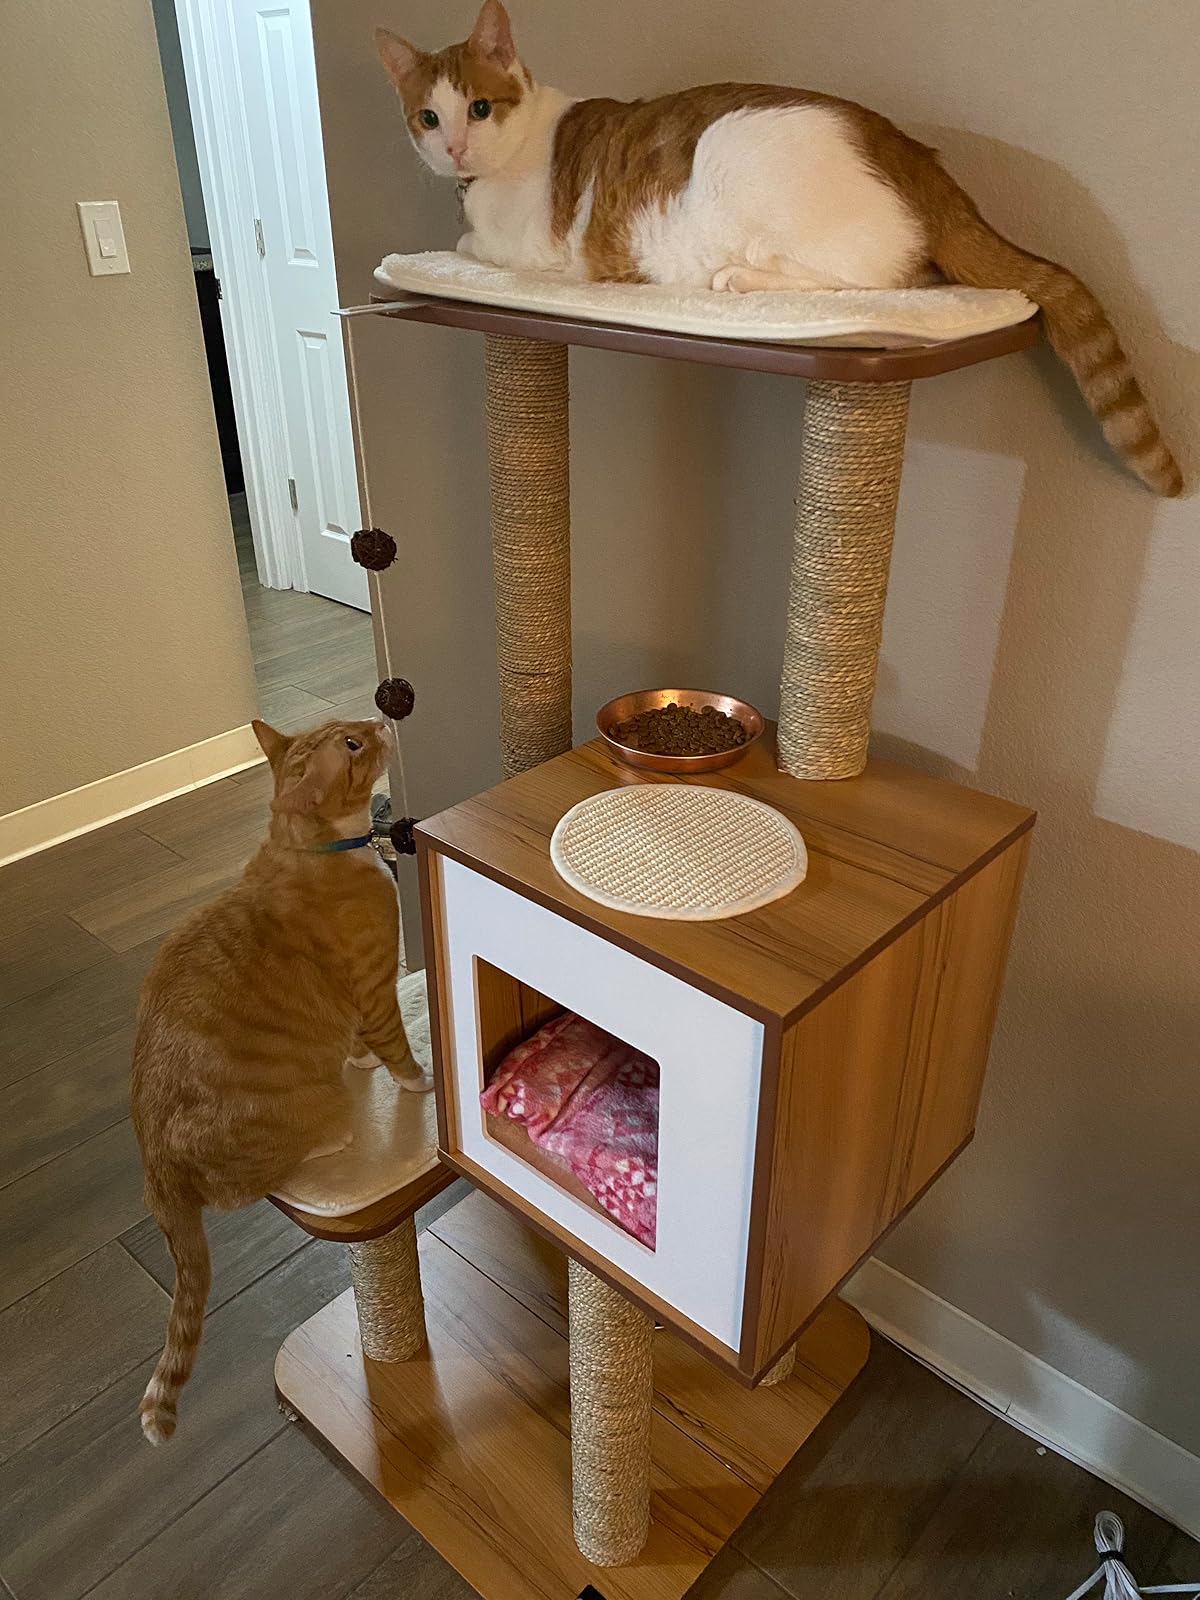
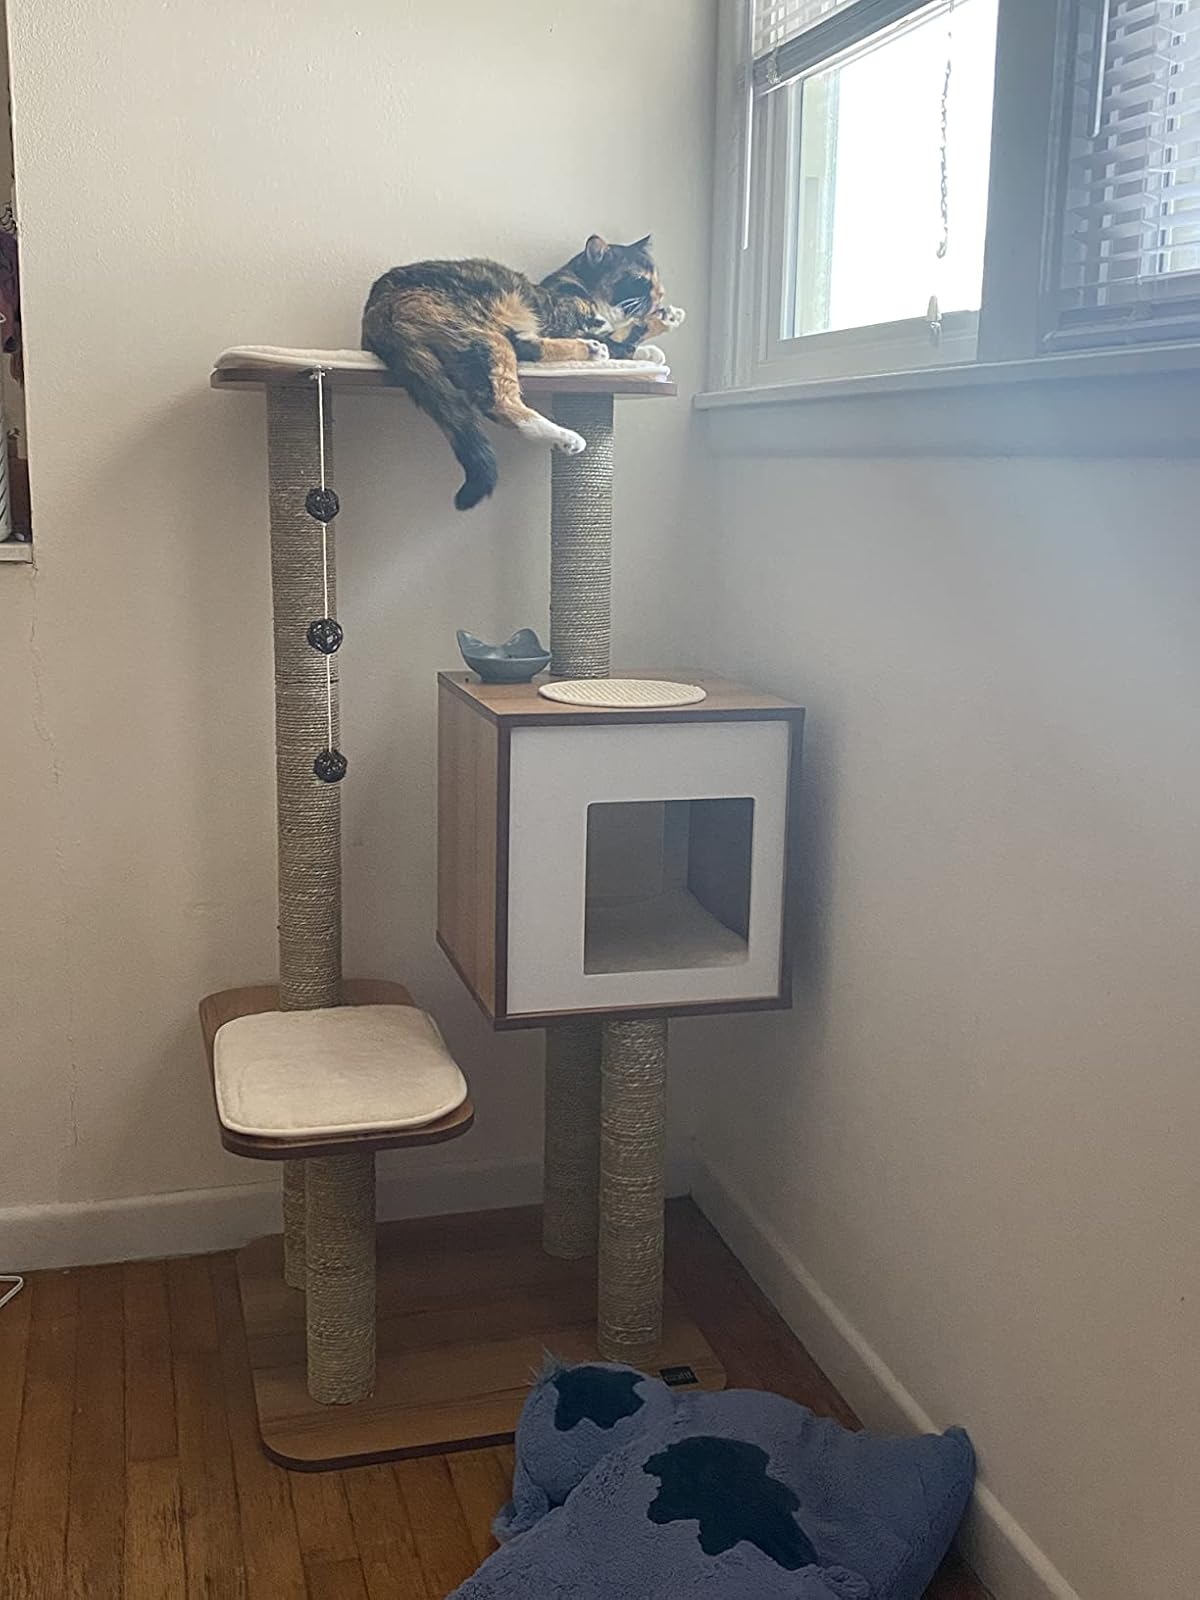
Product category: items_cat tree
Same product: yes